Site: brandenburg
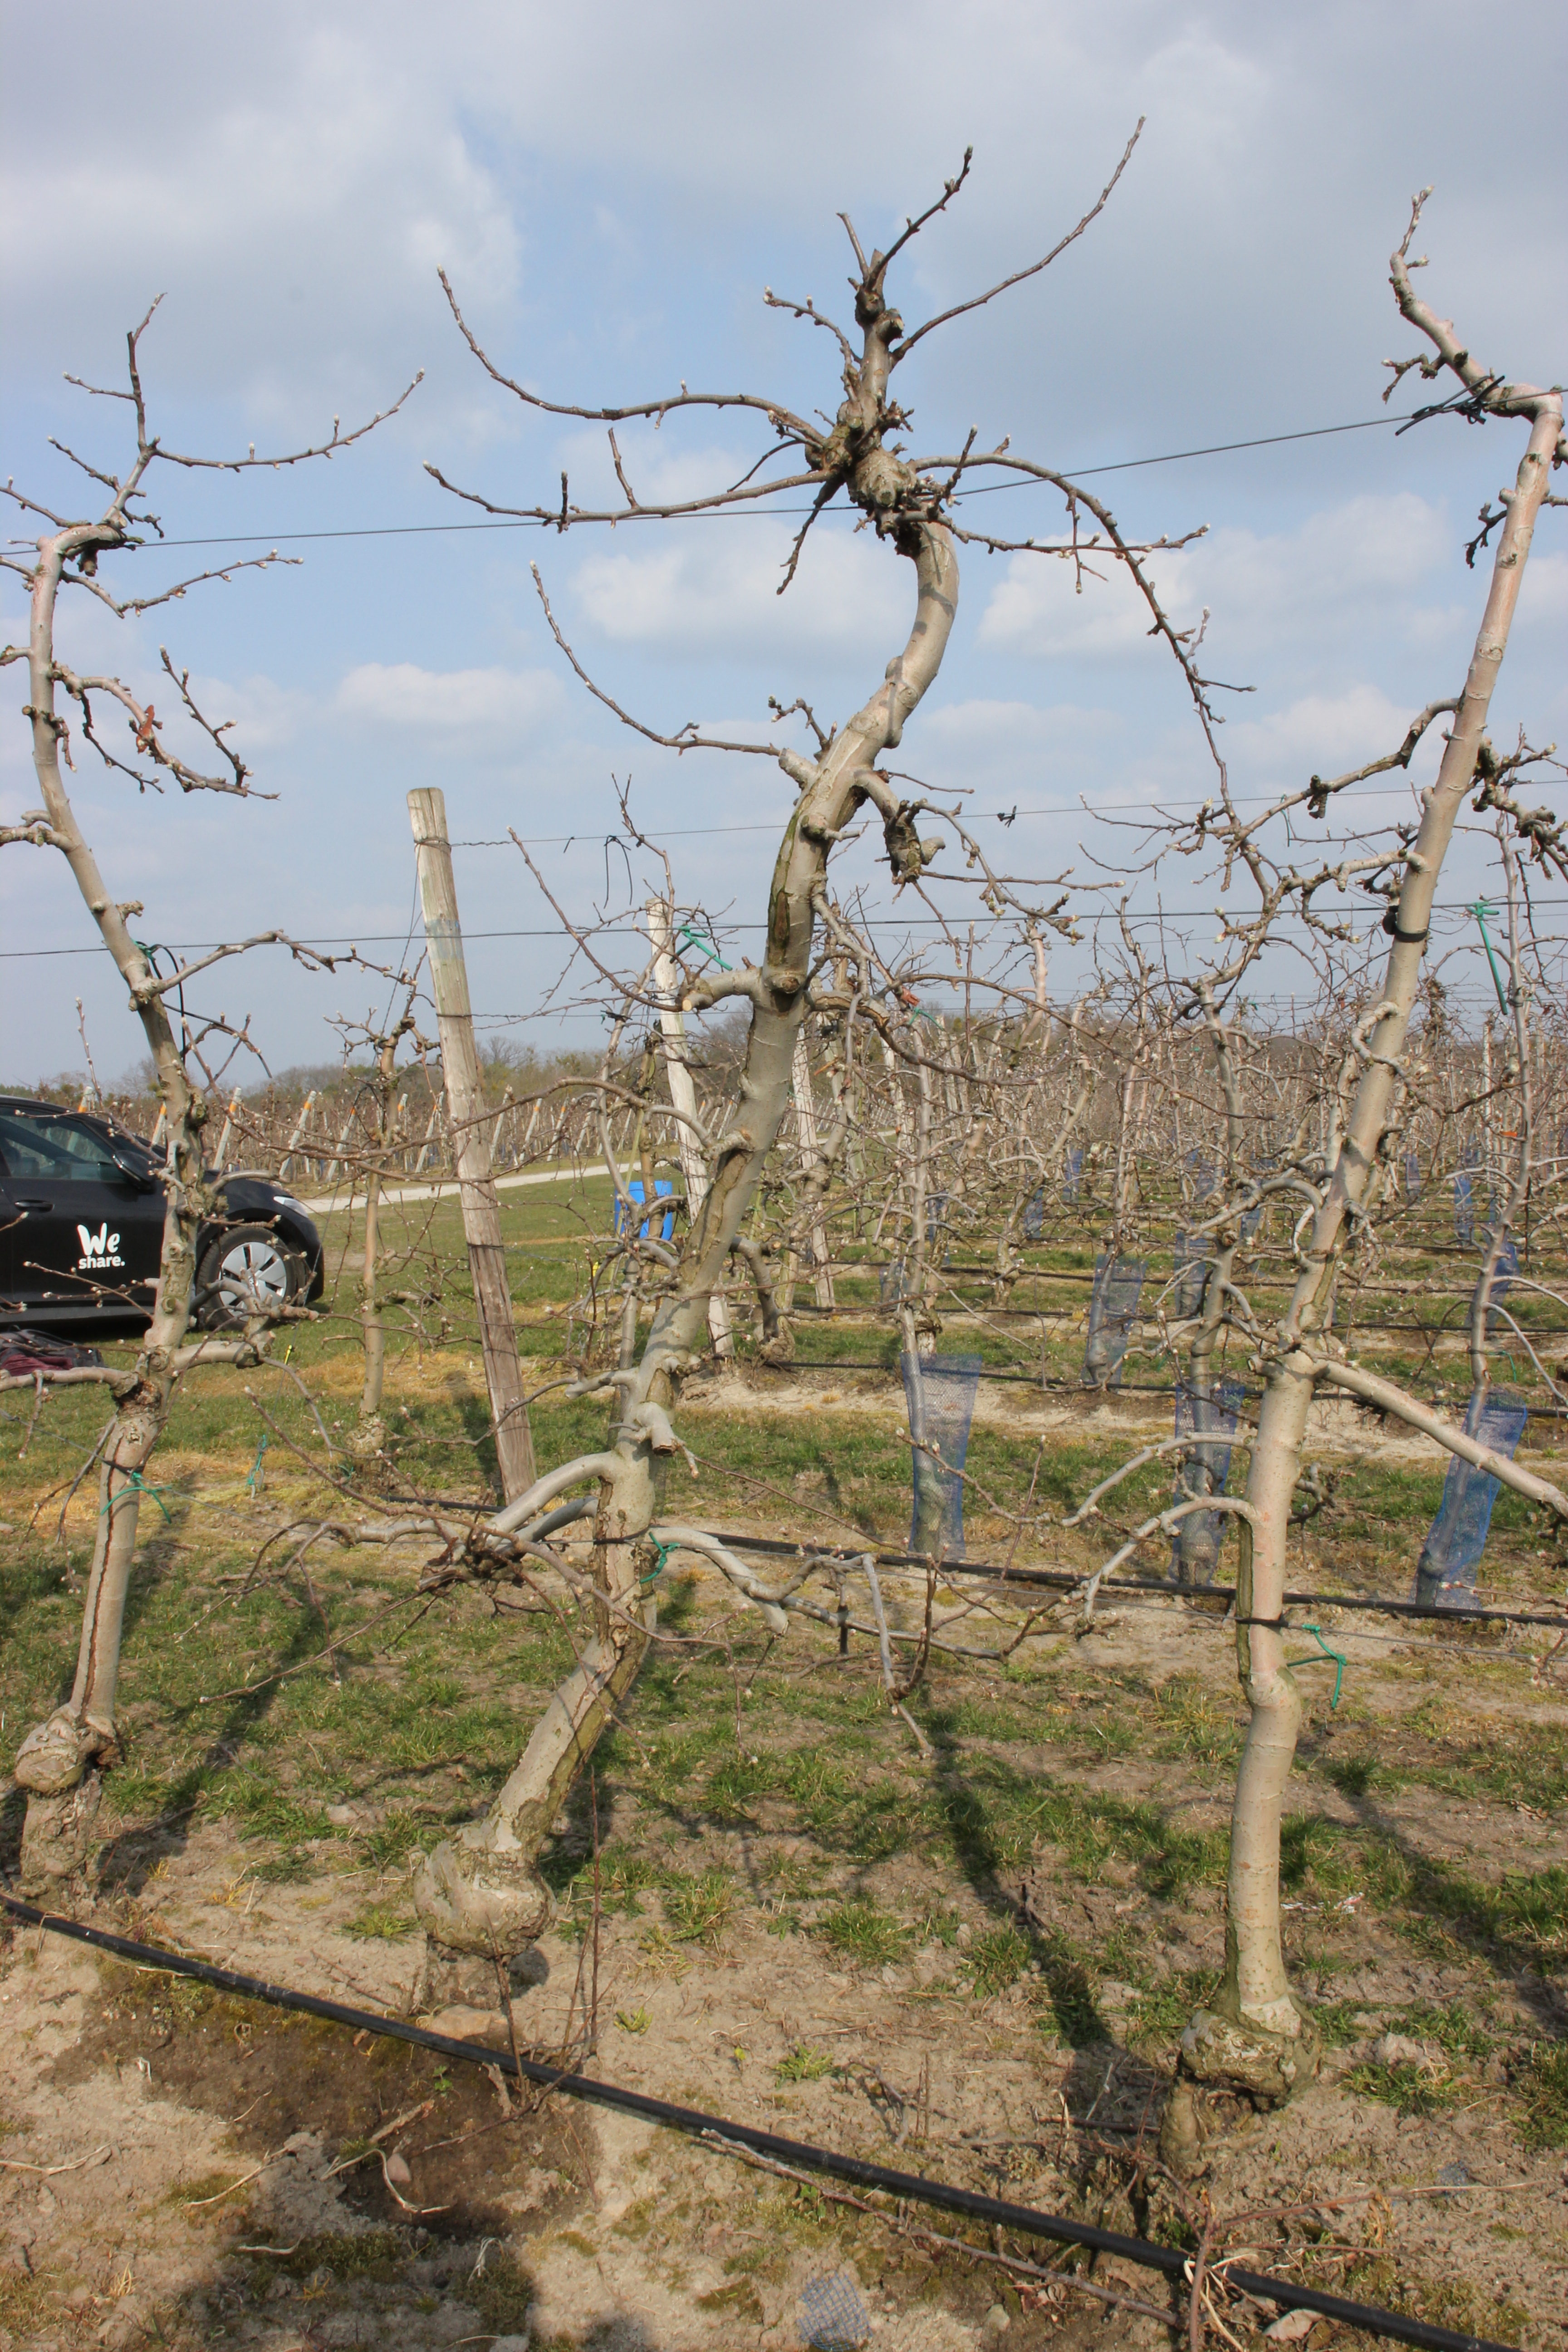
Growth stage (BBCH 03): Bud development